Railway Tie Association

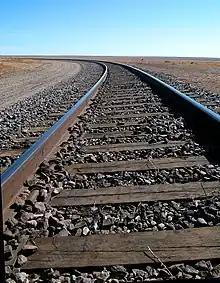
Treated railroad ties in track in Colorado, USA.

The first railroads in the United States were constructed in the early 1830s. These railroads mounted track made of strips of iron secured to wood stringers onto stone blocks. The first recorded use of wood railroad ties is in 1832 when Robert Stevens, president of the Camden and Amboy Railroad in New Jersey substituted wood ties for stone due to slow deliveries of stone ties from Sing Sing prison in New York. Hewn wood crossties caught on quickly and were cut from trees along the railroad right-of-way. Tie hackers used a crosssaw and a broadaxe to hand hew railroad ties until they were phased out by sawmills by the early 1940s. The advent of steam power and then gasoline engines allowed sawmills to operate efficiently and on site as needed making tie hacking obsolete over time.